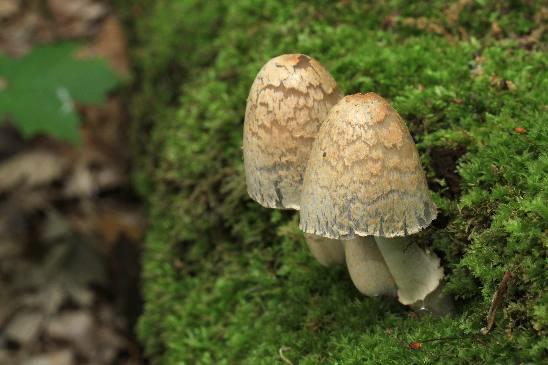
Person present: No